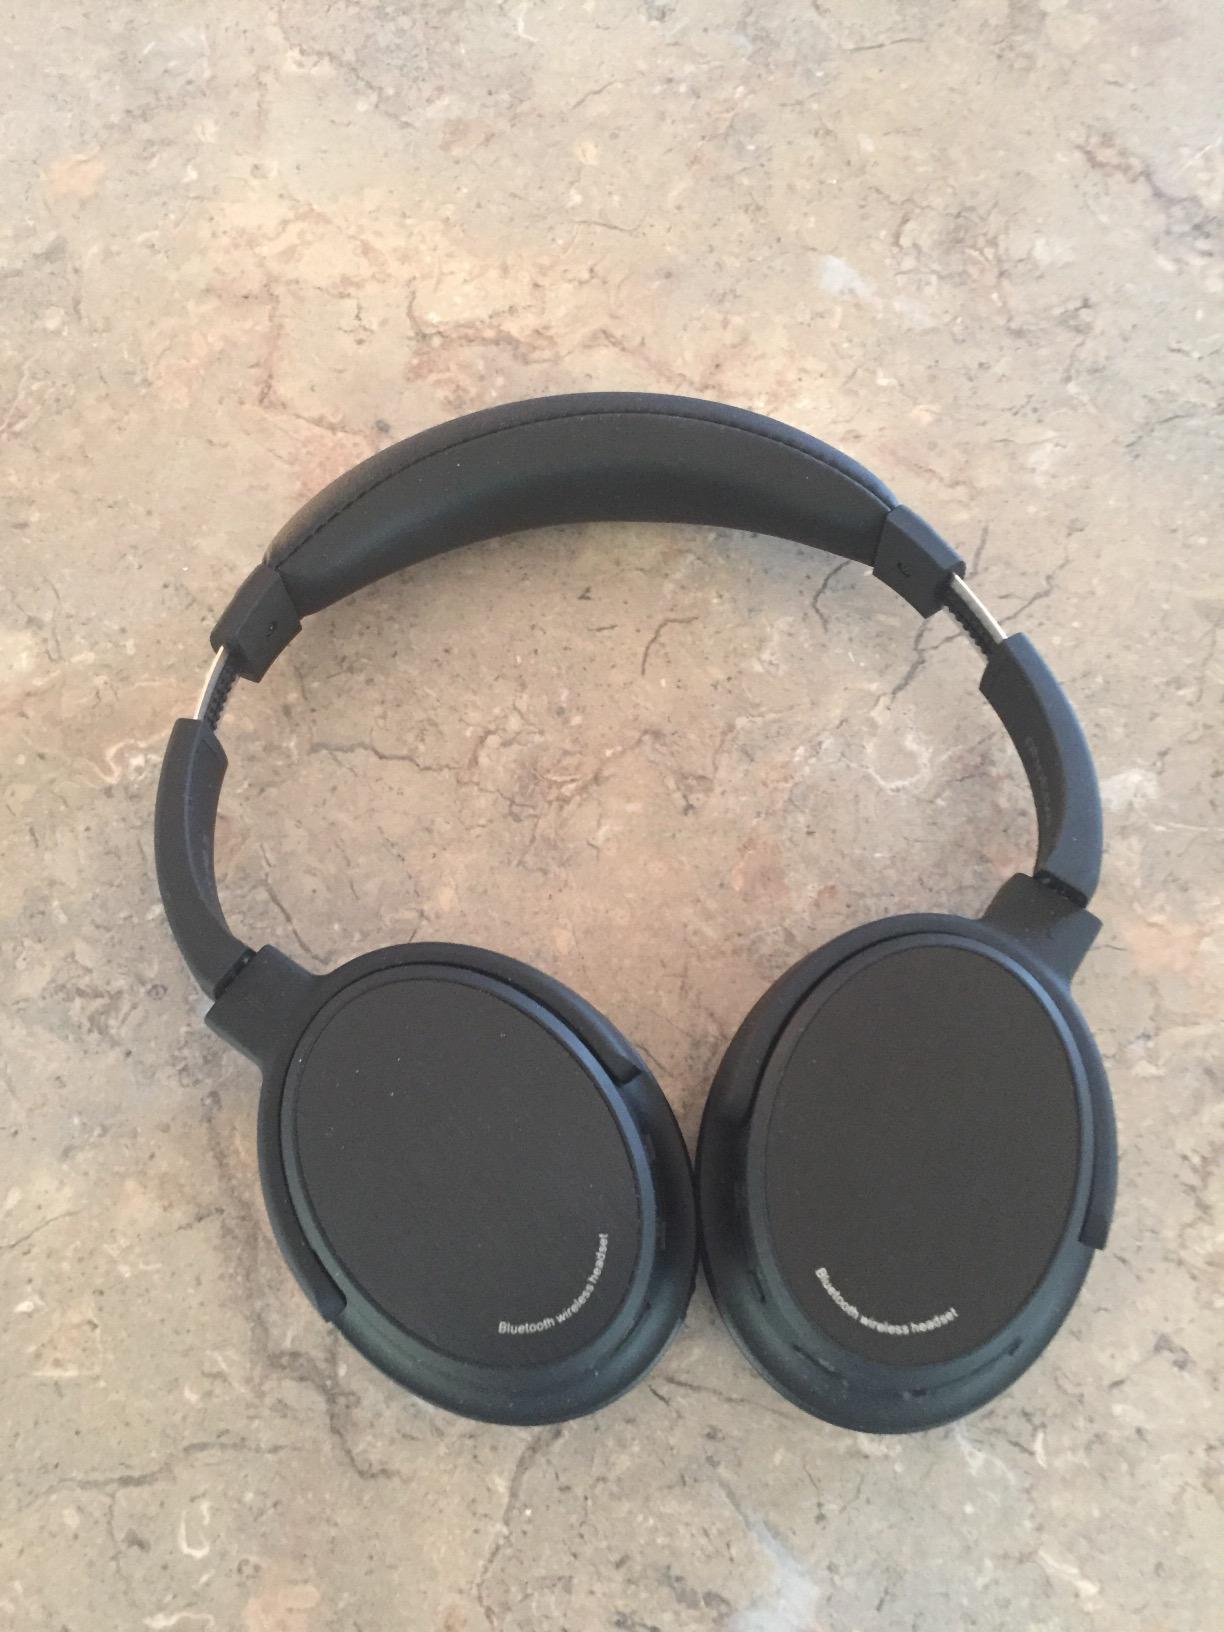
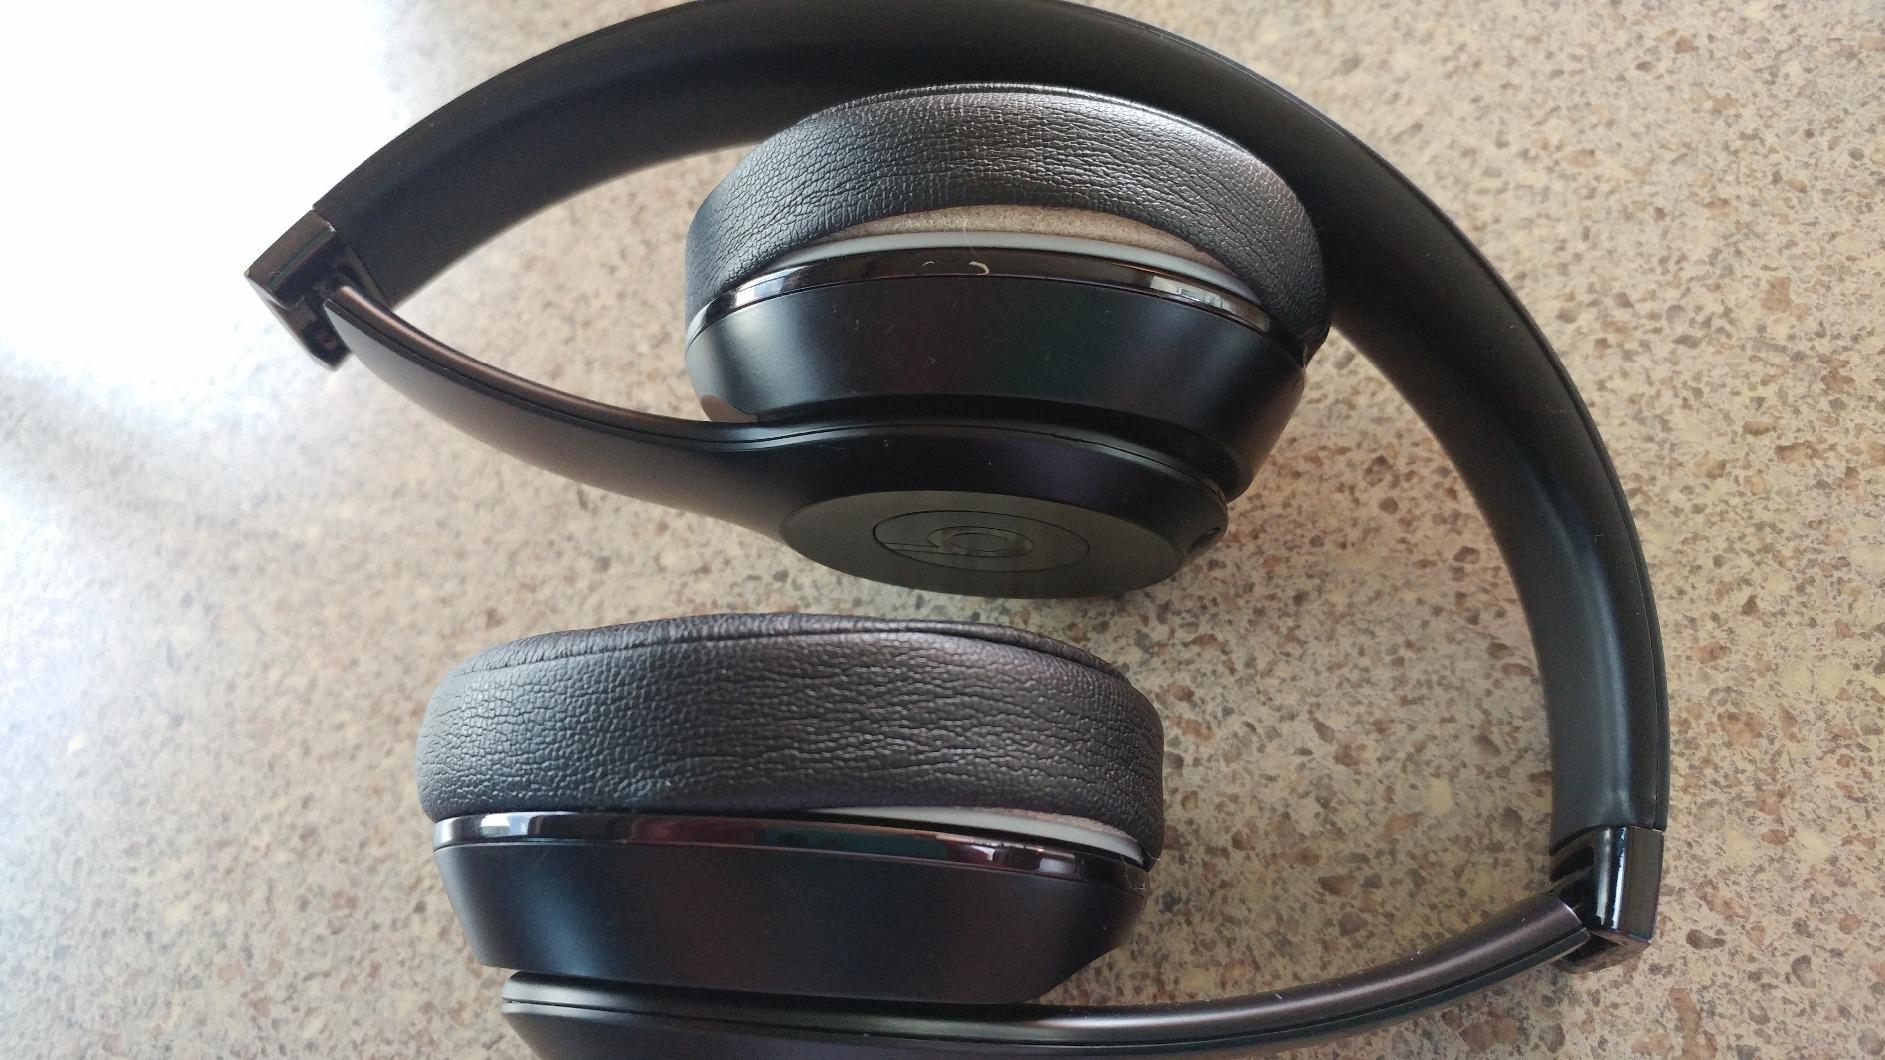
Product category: headphones
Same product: no